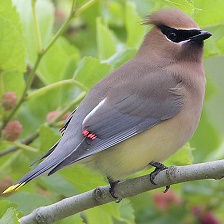
Species: CEDAR WAXWING
Scientific name: BOMBYCILLA CEDRORUM